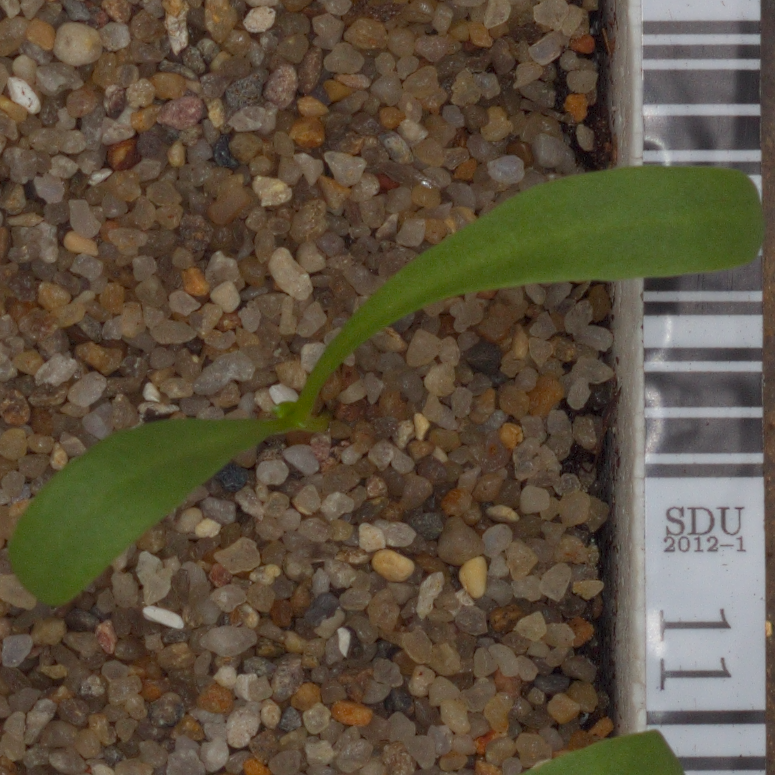
Label: sugar_beet